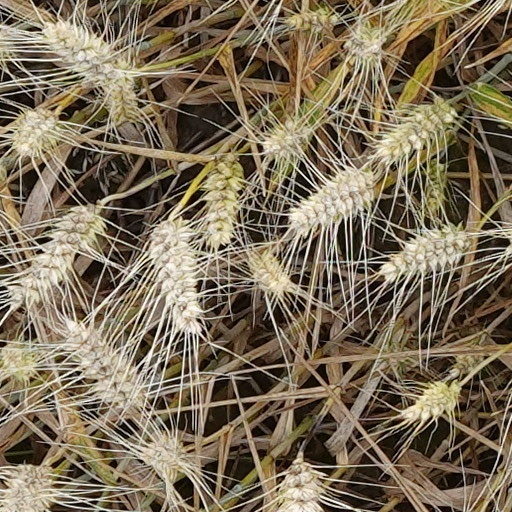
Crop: wheat